Elisabetha Dorothea Schiller

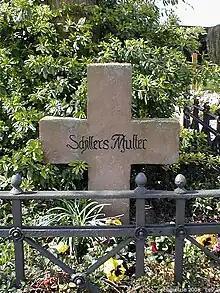
Grave with Mörike's inscription

She died in Cleversulzbach, now part of Neuenstadt am Kocher.